History of the HCMC Metro

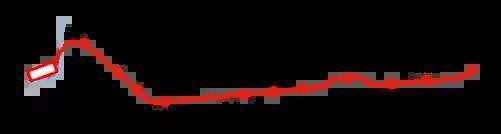
The proposed map of Line 2 in 2007

Plans for the US$1.2 billion Line 2 were submitted in November 2008 by MVA Asia Limited and approved by the government in December 2008. This line will include 11 stations stretching between Bến Thành and Tham Luong in District 12, following a route through Pham Hong Thai, Cach Mang Thang Tam and Trường Chinh streets. Out of the main section's total length of 11.3 km, 9.6 km will be underground. Major stations will include Trường Chinh (Tay Ninh Bus Station), near Tan Son Nhat Airport, and Hòa Hưng, near Saigon Railway Station. An extension of Line 2 east of Bến Thành Market to Thủ Thiêm New was originally proposed by MVA; this extension would bring the line's total length to 19 km.